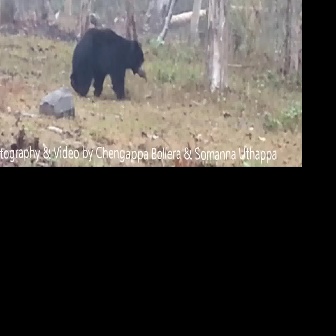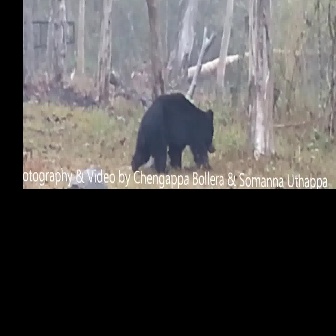
  Please identify the target specified by the bounding box [70,27,145,102] in the first image and locate it in the second image. Return the coordinates in [x_min,y_min,x_max,y_max] format.
Answer: [131,91,214,175]